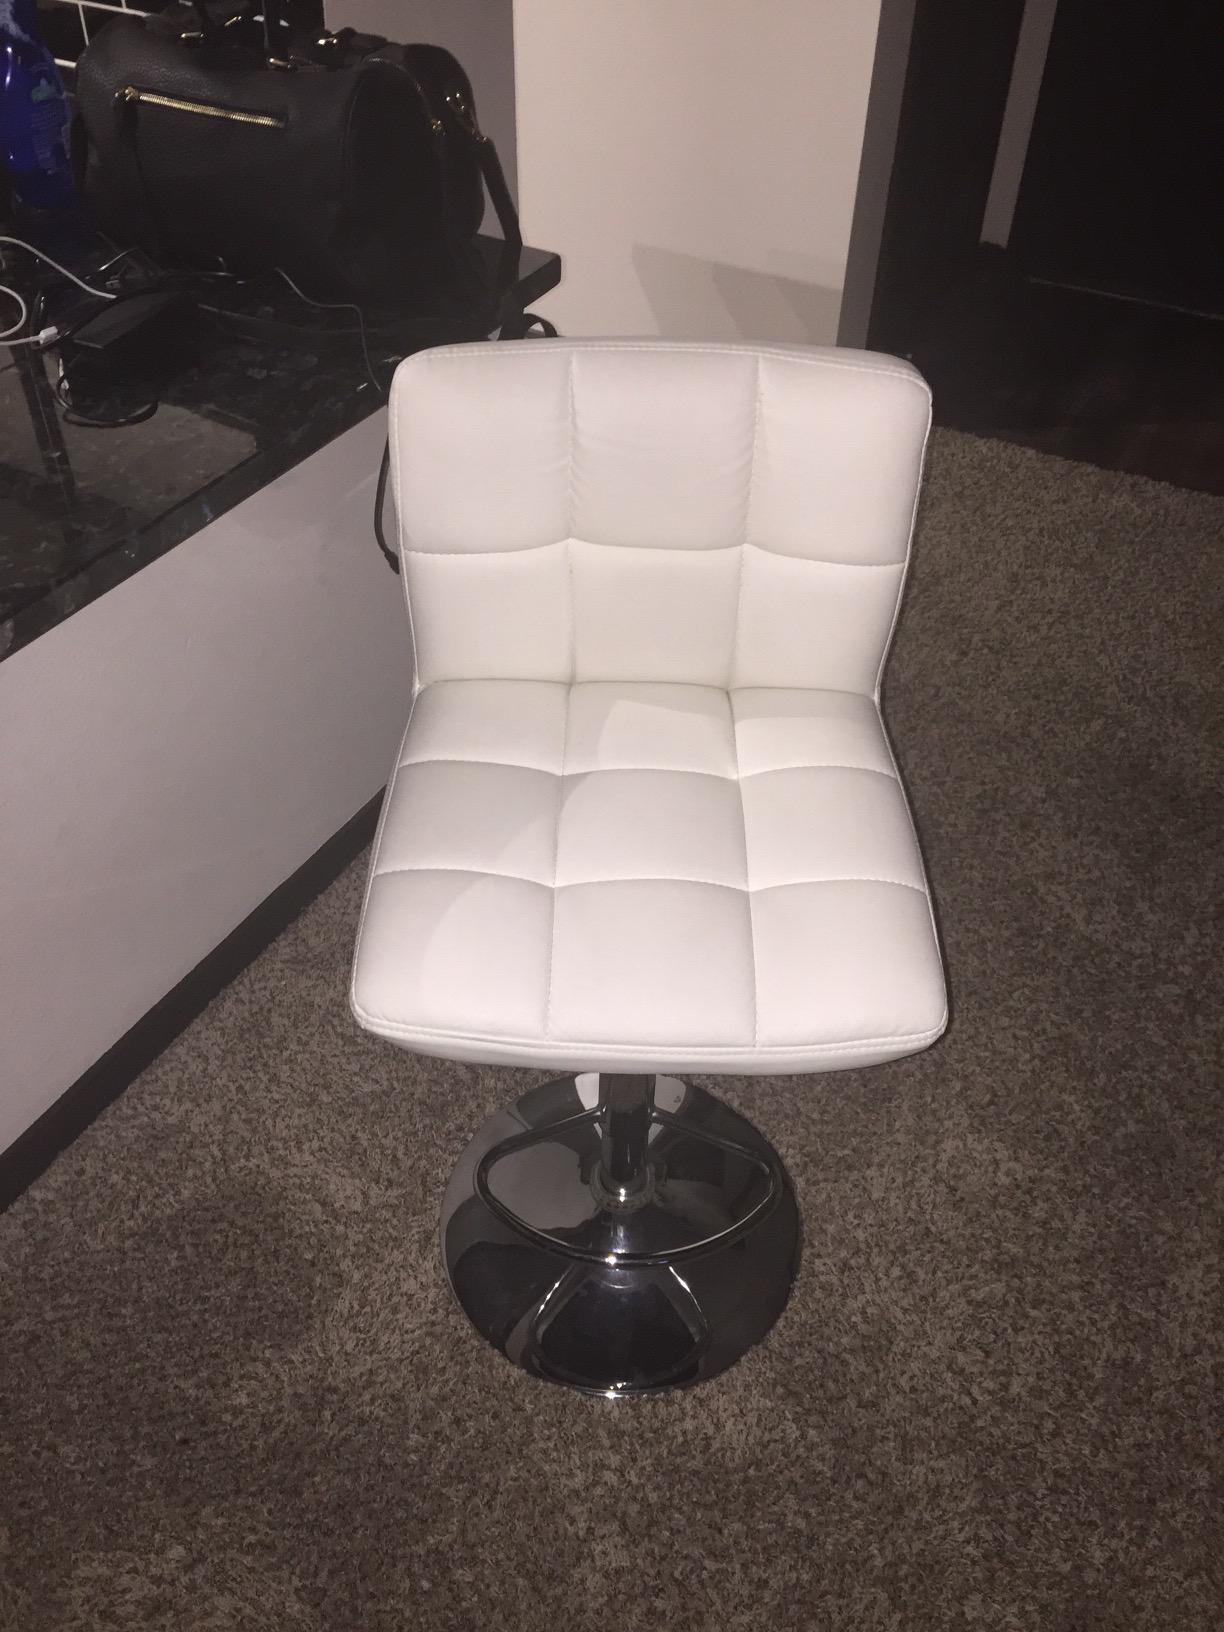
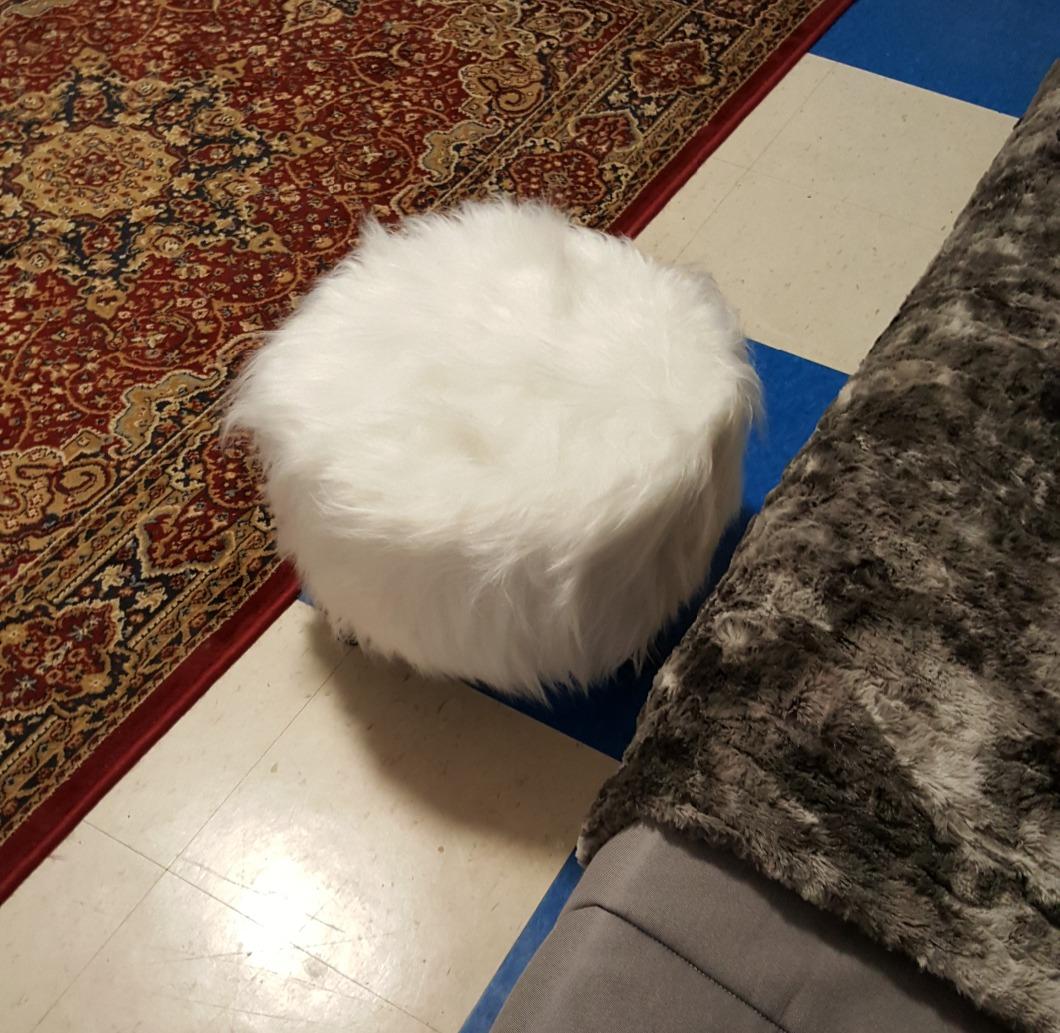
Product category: stool
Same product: no